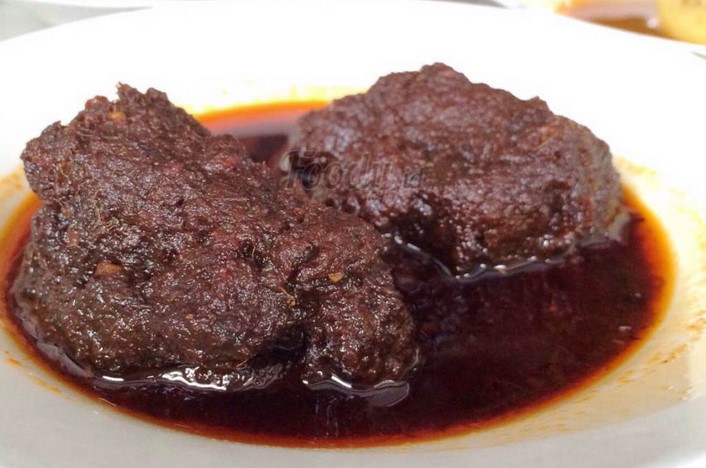
Label: daging_rendang